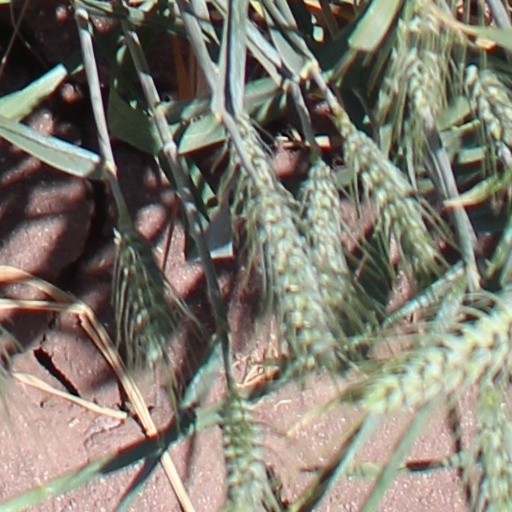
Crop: wheat